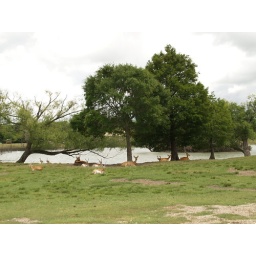
Alvin Texas bayou wildlife park animals and birds run or Roam freely in a natural habitat 2008 Zoo